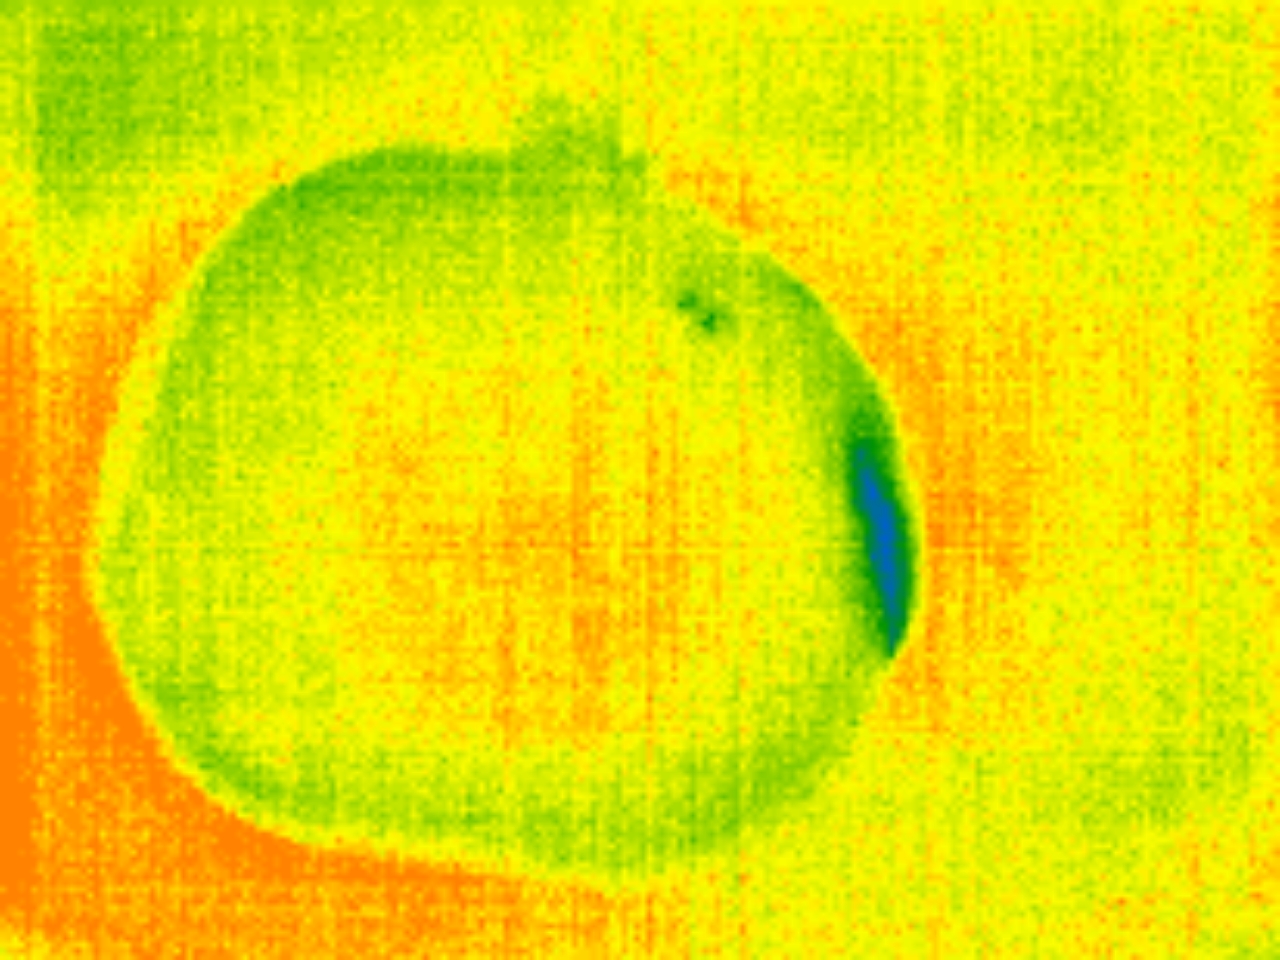
Label: Minor Defect